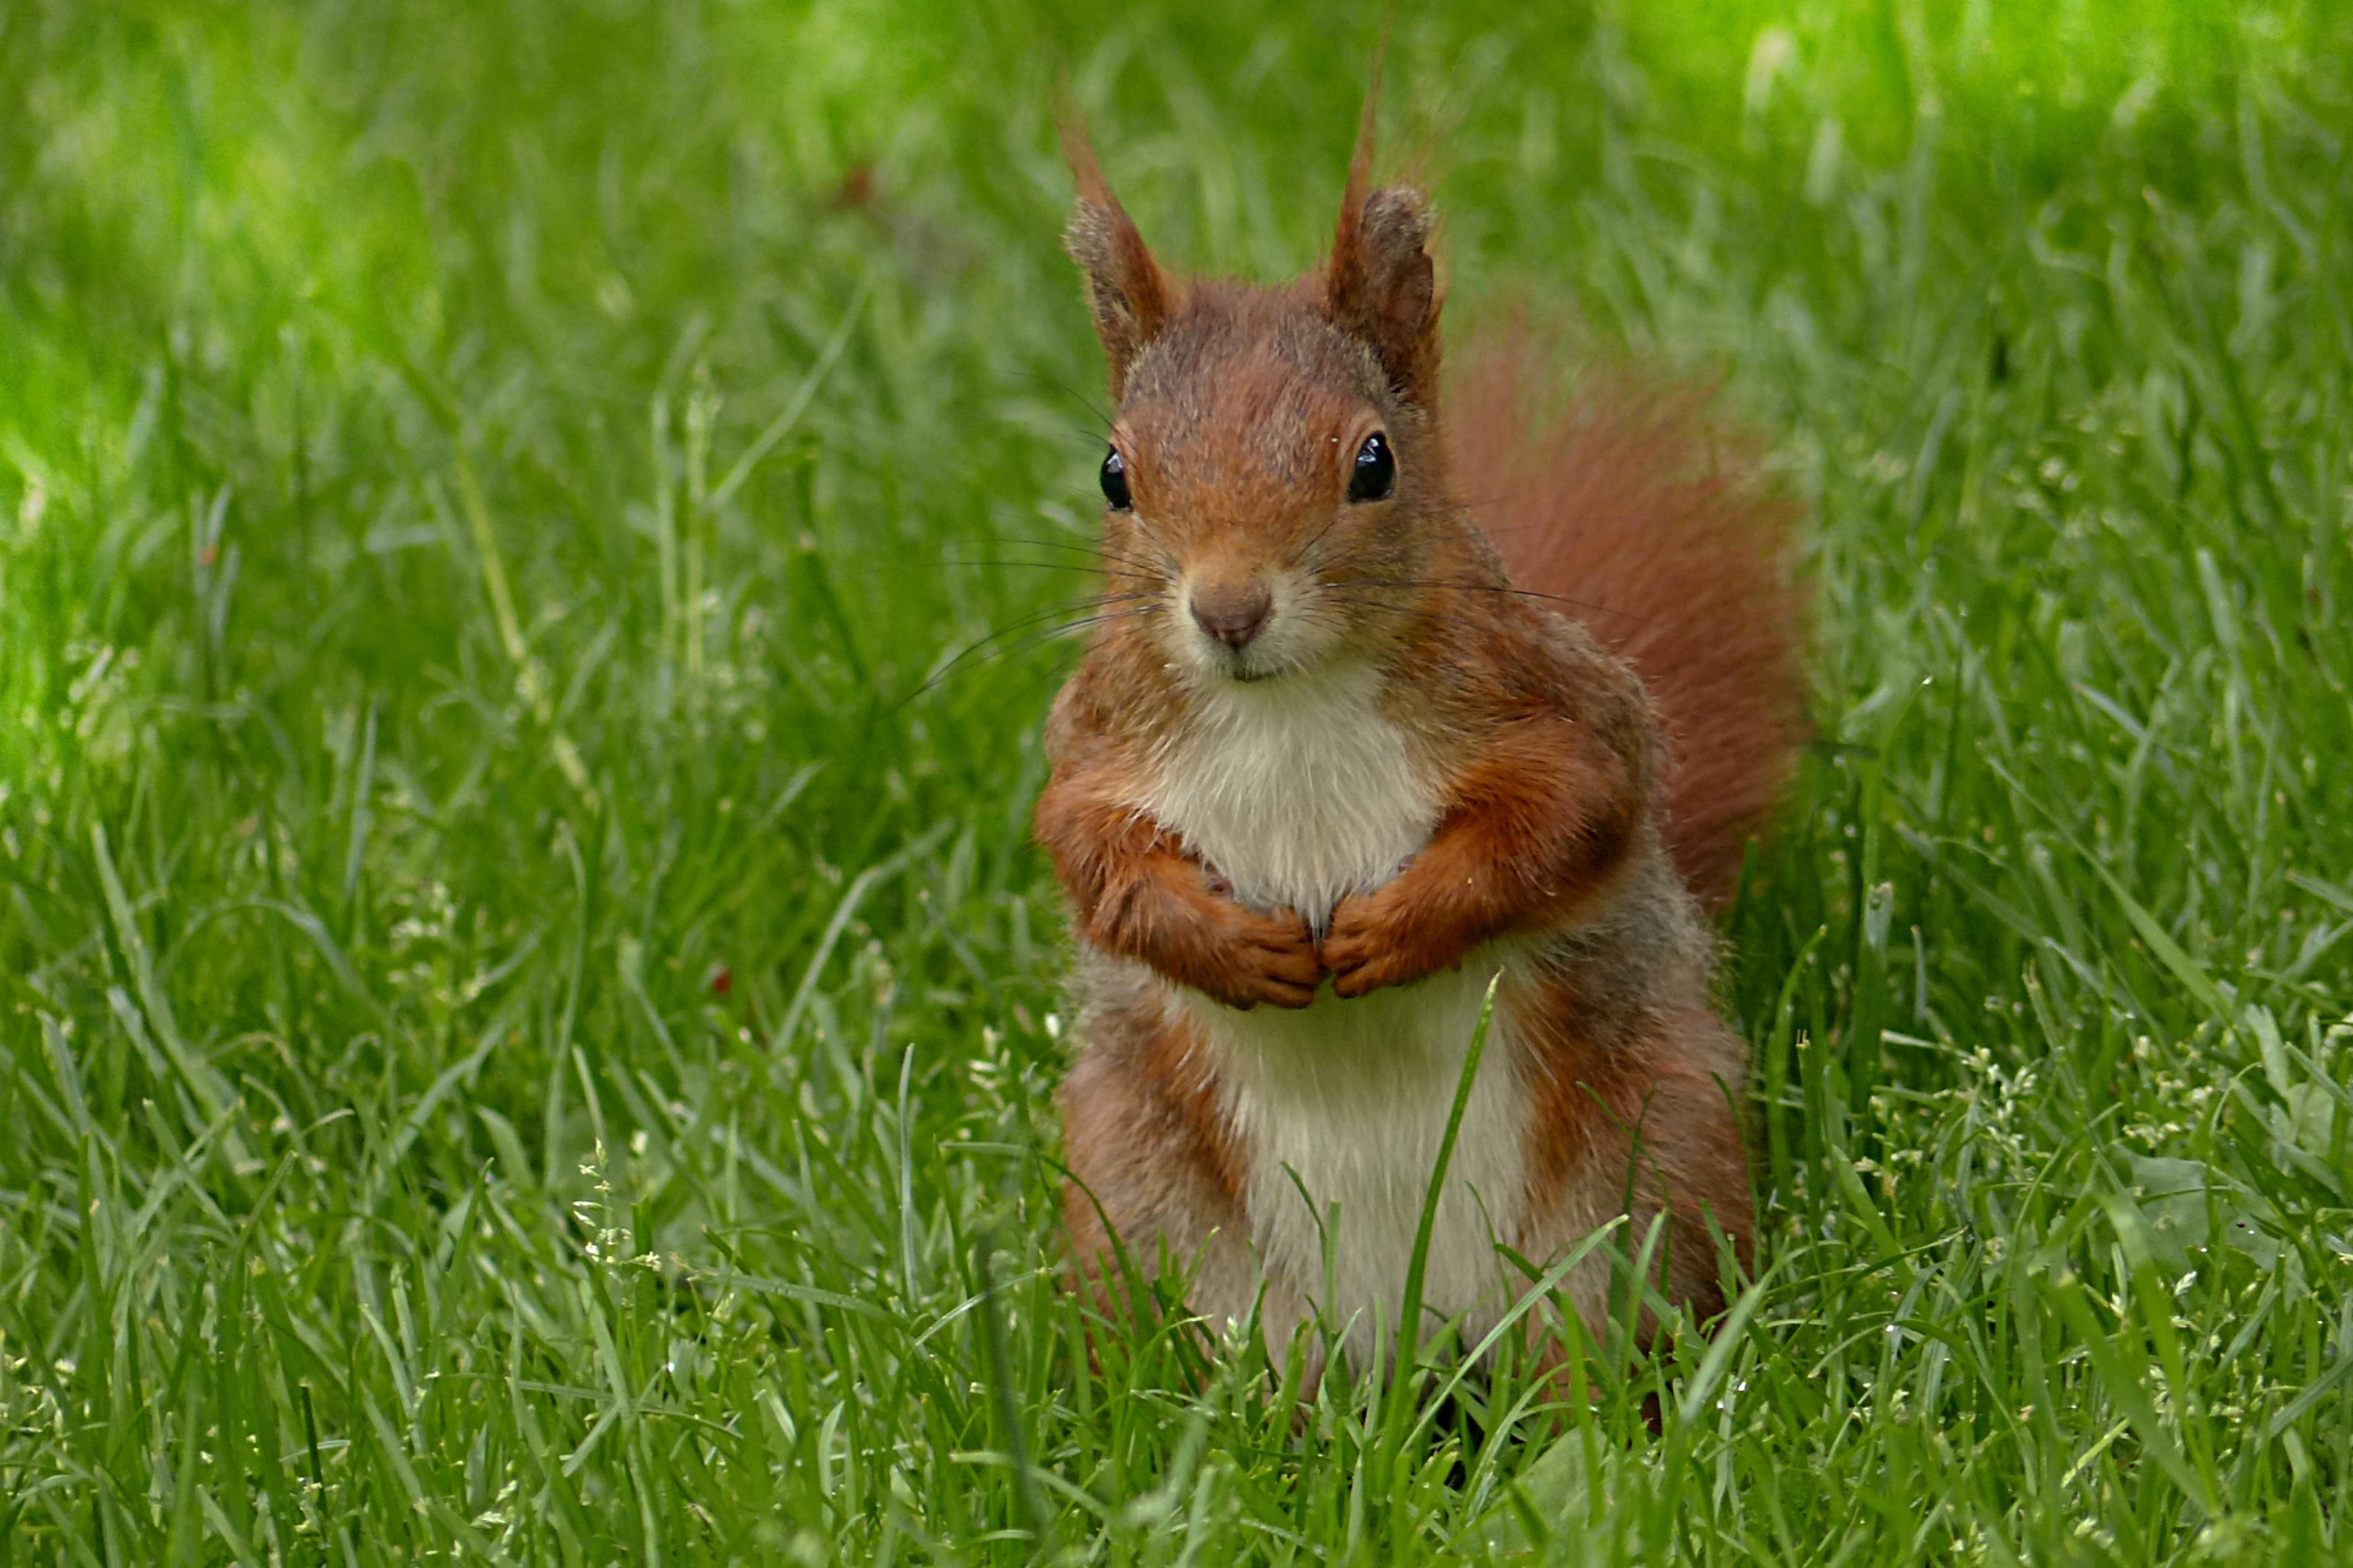
grass, meadow, prairie, animal, wildlife, mammal, squirrel, garden, rodent, fauna, rabbit, hare, whiskers, grassland, vertebrate, chipmunk, foraging, domestic rabbit, sciurus major, fox squirrel, rabits and hares